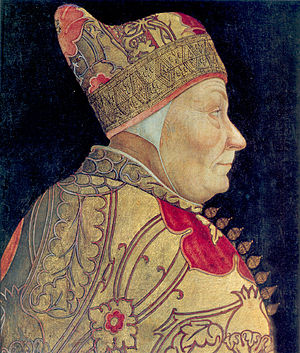
Francesco Foscari
Portræt af Francesco Foscaris ved Lazzaro Bastiani.
Francesco Foscari var en venetiansk doge.